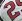
Number: 2